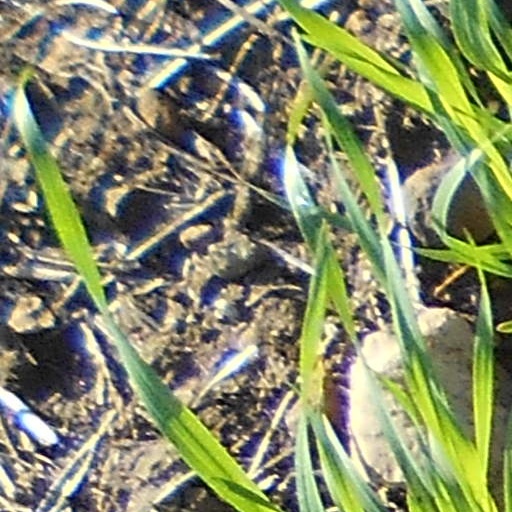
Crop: wheat